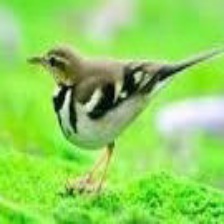
Species: FOREST WAGTAIL
Scientific name: DENDRONANTHUS INDICUS